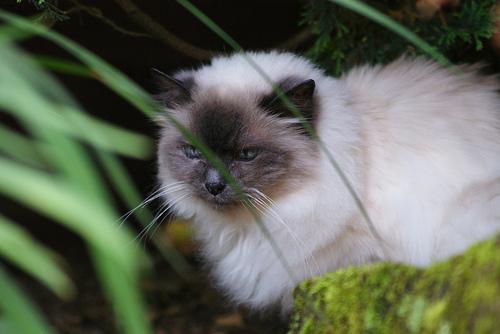
Breed: Birman